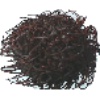
Label: Rambutan 1